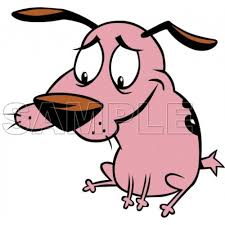
Portrait style: Cartoon Portrait